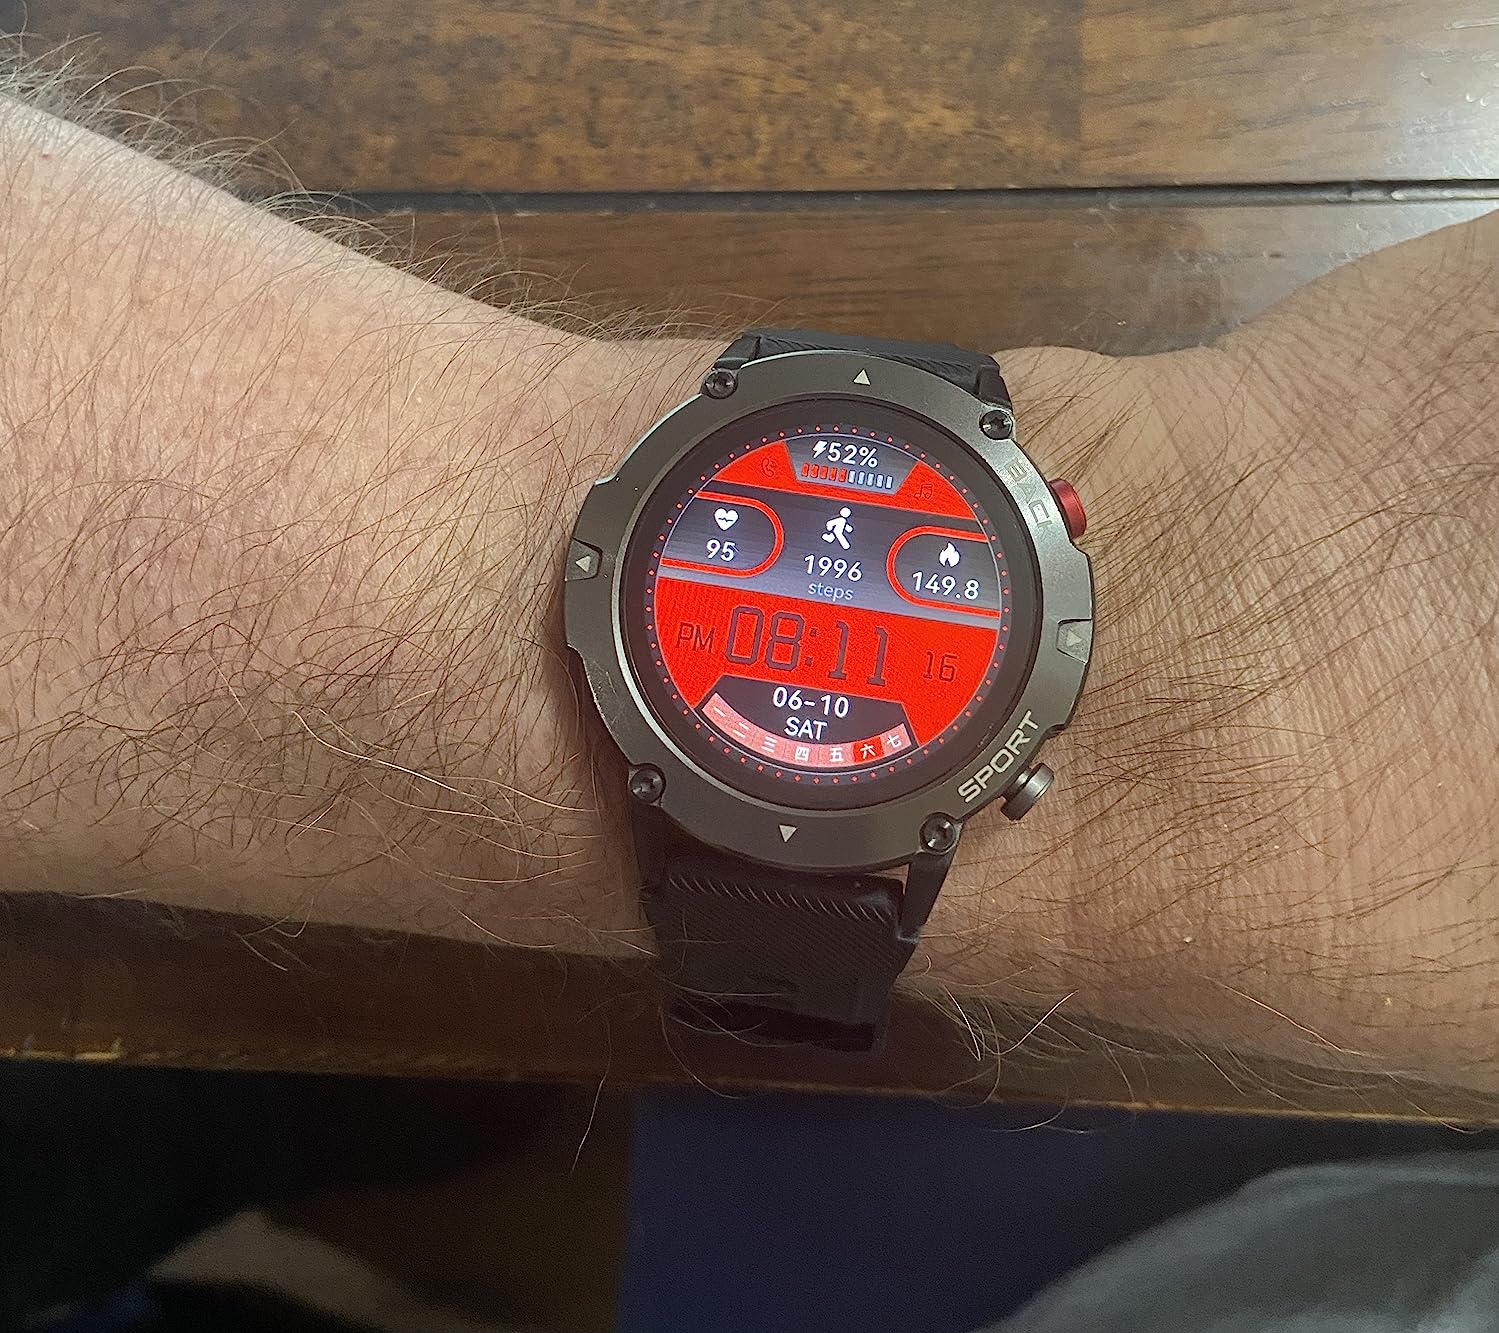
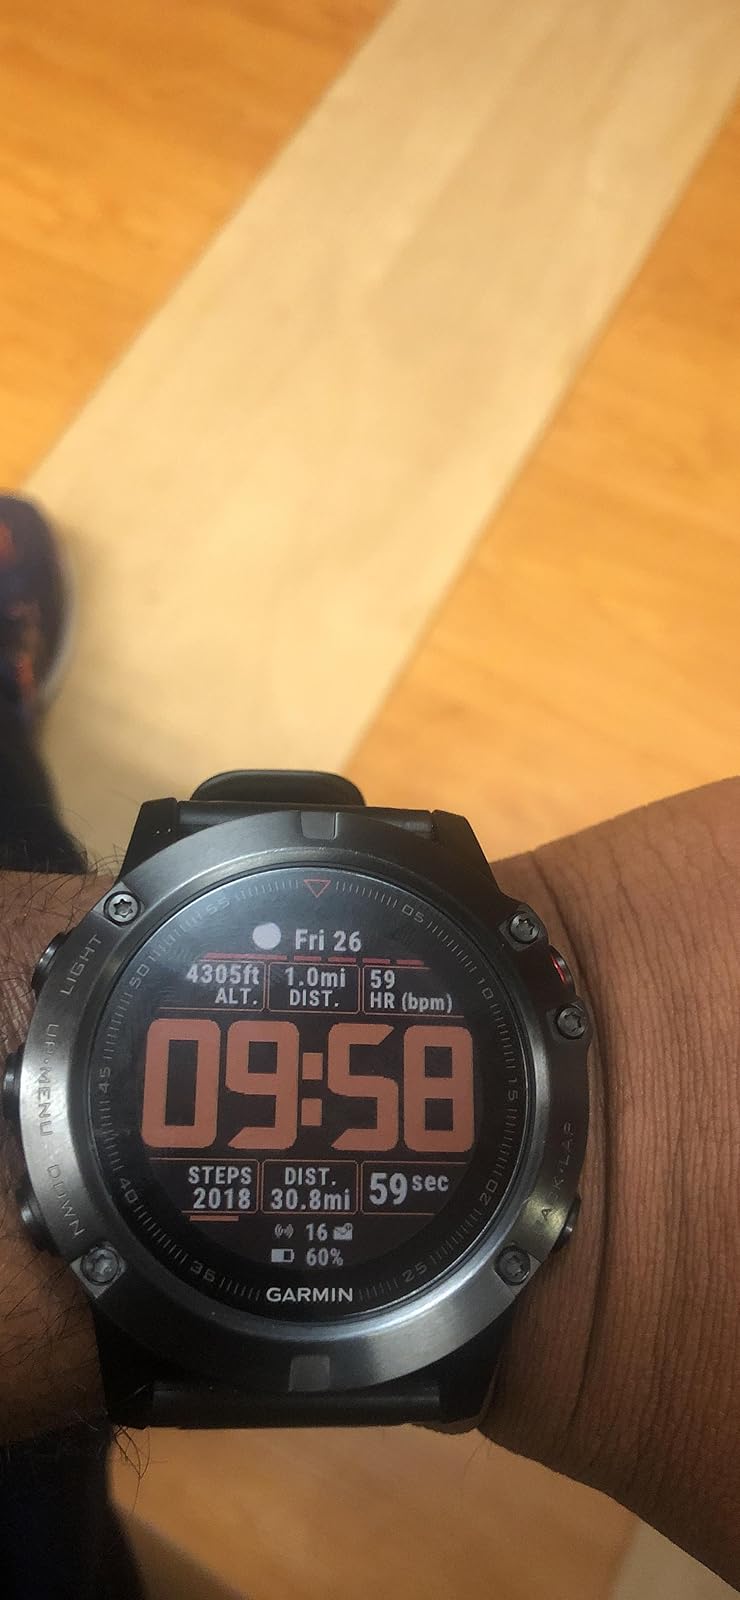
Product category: smartwatch
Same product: no